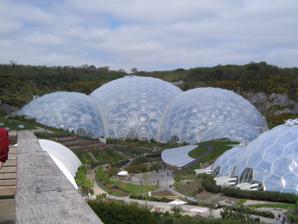
Building: Eden Project
Country: United Kingdom
Year built: 2000
Visitor attraction in Cornwall, United Kingdom "The Eden Project" redirects here. For the musician, see Eden (Irish musician) . Eden Project General information Type Multiple greenhouse complex Architectural style Inspired by James T. Baldwin 's Pillow Dome Location Cornwall , England Coordinates 50°21′43″N 4°44′41″W / 50.36194°N 4.74472°W / 50.36194; -4.74472 Completed May 2000 ; 24 years ago ( 2000-05 ) Opened 17 March 2001 ; 23 years ago ( 2001-03-17 ) Technical details Structural system Steel frame and thermoplastic Design and construction Architect(s) Grimshaw Architects Structural engineer Anthony Hunt and Associates Services engineer Arup The Eden Project ( Cornish : Edenva ) is a visitor attraction in Cornwall , England . The project is located in a reclaimed china clay pit . The complex is dominated by two huge enclosures consisting of adjoining domes that house thousands of plant species , and each enclosure emulates a natural biome . The biomes consist of hundreds of hexagonal and pentagonal ethylene tetrafluoroethylene ( ETFE ) inflated cells supported by geodesic tubular steel domes . The larger of the two biomes simulates a rainforest environment (and is the largest indoor rainforest in the world) and the second, a Mediterranean environment . The attraction also has an outside botanical garden which is home to many plants and wildlife native to Cornwall and the UK in general; it also has many plants that provide an important and interesting backstory, for example, those with a prehistoric heritage. There are plans to build an Eden Project North in the seaside town of Morecambe , Lancashire , with a focus on the marine environment. History Driftwood sculpture of a horse by Heather Jansch, from the main entrance Eden Project sculpture Made from the detritus of modern living—the teeth are computer mice Eve , by Sue and Pete Hill, shaped from the soil The clay pit in which the project is sited was in use for over 160 years. In 1981, the pit was used by the BBC as the planet surface of Magrathea in the TV series the Hitchhiker's Guide to the Galaxy . By the mid-1990s the pit was all but exhausted. The initial idea for the project dates back to 1996, with construction beginning in 1998. The work was hampered by torrential rain in the first few months of the project, and parts of the pit flooded as it sits 15 m (49 ft) below the water table. The first part of the Eden Project, the visitor centre, opened to the public in May 2000. The first plants began arriving in September of that year, and the full site opened on 17 March 2001. To counter criticism from environmental groups, the Eden Project committed to investigate a rail link to the site. The rail link was never built, and car parking on the site is still funded from revenue generated from general admission ticket sales. A bus service links the site to St Austell railway station, on the Cornish Main Line . The Eden Project was used as a filming location for the 2002 James Bond film Die Another Day . On 2 July 2005 The Eden Project hosted the "Africa Calling" concert of the Live 8 concert series. It has also provided some plants for the British Museum 's Africa garden. In 2005, the Project launched "A Time of Gifts" for the winter months, November to February. This features an ice rink covering the lake, with a small café-bar attached, as well as a Christmas market. Cornish choirs regularly perform in the biomes. In 2007, the Eden Project campaigned unsuccessfully for £50 million in Big Lottery Fund money for a proposed desert biome. It received just 12.07% of the votes, the lowest for the four projects being considered. As part of the campaign, the Eden Project invited people all over Cornwall to try to break the world record for the biggest ever pub quiz as part of its campaign to bring £50 million of lottery funds to Cornwall. In December 2009, much of the project, including both greenhouses, became available to navigate through Google Street View . The Eden Trust revealed a trading loss of £1.3 million for 2012–13, on a turnover of £25.4 million. The Eden Project had posted a surplus of £136,000 for the previous year. In 2014 Eden accounts showed a surplus of £2 million. The World Pasty Championships , an international competition to find the best Cornish pasties and other pasty-type savoury snacks, have been held at the Eden Project since 2012. The Eden Project is said to have contributed over £1 billion to the Cornish economy. In 2016, Eden became home to Europe's second-largest redwood forest (after the Giants Grove at Birr Castle, Birr Castle , Ireland) when forty saplings of coast redwoods, Sequoia sempervirens , which could live for 4,000 years and reach 115 metres in height, were planted there. The Eden Project received 1,010,095 visitors in 2019. In December 2020 the project was closed after heavy rain caused several landslips at the site. Managers at the site are assessing the damage and will announce when the project will reopen on the company's website. Reopening became irrelevant as Covid lockdown measures in the UK indefinitely closed the venue from early 2021, though it had reopened by May 2021 after remedial works had taken place. The site was used for an event during the 2021 G7 Summit , hosted by the United Kingdom. Design and construction The project was conceived by Tim Smit and Jonathan Ball , and designed by Grimshaw Architects and structural engineering firm Anthony Hunt Associates (now part of Sinclair Knight Merz ). Davis Langdon carried out the project management, Sir Robert McAlpine and Alfred McAlpine did the construction, MERO jointly designed and built the biome steel structures, the ETFE pillows that build the façade were realized by Vector Foiltec , and Arup was the services engineer, economic consultant, environmental engineer and transportation engineer. Land Use Consultants led the masterplan and landscape design. The project took 2½ years to construct and opened to the public on 17 March 2001. Site Panoramic view of the geodesic biome domes at the Eden Project Layout The Bee Once into the attraction, there is a meandering path with views of the two biomes, planted landscapes, including vegetable gardens, and sculptures that include a giant bee and previously The WEEE Man (removed in 2016), a towering figure made from old electrical appliances and was meant to represent the average electrical waste used by one person in a lifetime. Biomes At the bottom of the pit are two covered biomes : The Rainforest Biome, covers 1.56 ha (3.9 acres) and measures 55 m (180 ft) high, 100 m (328 ft) wide, and 200 m (656 ft) long. It is used for tropical plants, such as fruiting banana plants, coffee , rubber, and giant bamboo , and is kept at a tropical temperature and moisture level. The Rainforest Biome The Mediterranean Biome covers 0.654 ha (1.6 acres) and measures 35 m (115 ft) high, 65 m (213 ft) wide, and 135 m (443 ft) long. It houses familiar warm temperate and arid plants such as olives and grape vines and various sculptures. The Outdoor Gardens represent the temperate regions of the world with plants such as tea , lavender , hops , hemp , and sunflowers , as well as local plant species. The covered biomes are constructed from a tubular steel (hex-tri-hex) with mostly hexagonal external cladding panels made from the thermoplastic ETFE . Glass was avoided due to its weight and potential dangers. The cladding panels themselves are created from several layers of thin UV -transparent ETFE film , which are sealed around their perimeter and inflated to create a large cushion. The resulting cushion acts as a thermal blanket to the structure. The ETFE material is resistant to most stains, which simply wash off in the rain. If required, cleaning can be performed by abseilers . Although the ETFE is susceptible to punctures, these can be easily fixed with ETFE tape. The structure is completely self-supporting, with no internal supports, and takes the form of a geodesic structure. The panels vary in size up to 9 m (29.5 ft) across, with the largest at the top of the structure. The ETFE technology was supplied and installed by the firm Vector Foiltec , which is also responsible for ongoing maintenance of the cladding. The steel spaceframe and cladding package (with Vector Foiltec as ETFE subcontractor) was designed, supplied and installed by MERO (UK) PLC, who also jointly developed the overall scheme geometry with the architect, Nicholas Grimshaw & Partners. The entire build project was managed by McAlpine Joint Venture. The Biomes and Link building showing Field of Light installation by Bruce Munro Inside the Rainforest Biome The Biomes (or eco domes) at The Eden Project in Cornwall The hexagonal structure looking from the inside Aerial View The Core The Core The Core is the latest addition to the site and opened in September 2005. It provides the Eden Project with an education facility, incorporating classrooms and exhibition spaces designed to help communicate Eden's central message about the relationship between people and plants. Accordingly, the building has taken its inspiration from plants, most noticeable in the form of the soaring timber roof, which gives the building its distinctive shape. Grimshaw developed the geometry of the copper-clad roof in collaboration with a sculptor, Peter Randall-Page, and Mike Purvis of structural engineers SKM Anthony Hunts . It is derived from phyllotaxis , which is the mathematical basis for nearly all plant growth; the "opposing spirals" found in many plants such as the seeds in a sunflower's head, pine cones , and pineapples . The copper was obtained from traceable sources, and the Eden Project is working with Rio Tinto to explore the possibility of encouraging further traceable supply routes for metals, which would enable users to avoid metals mined unethically. The services and acoustic , mechanical, and electrical engineering design was carried out by Buro Happold . Art at The Core Seed by Peter Randall-Page The Core is also home to art exhibitions throughout the year. A permanent installation entitled Seed , by Peter Randall-Page , occupies the anteroom. Seed is a large, 70 tonne egg-shaped installation, carved from a single block  of granite from De Lank Quarry on Bodmin Moor , standing some 13 feet (4.0 m) tall and displaying a complex pattern of protrusions that are based upon the geometric and mathematical principles that underlie plant growth . Environmental aspects The biomes provide diverse growing conditions, and many plants are on display. The Eden Project includes environmental education focusing on the interdependence of plants and people; plants are labelled with their medicinal uses. The massive amounts of water required to create the humid conditions of the Tropical Biome, and to serve the toilet facilities, are all sanitised rain water that would otherwise collect at the bottom of the quarry. The only mains water used is for hand washing and for cooking. The complex also uses Green Tariff Electricity – some of the energy comes from one of the many wind turbines in Cornwall, which were among the first in Europe. In December 2010 the Eden Project received permission to build a geothermal electricity plant which will generate approx 4MWe, enough to supply Eden and about 5000 households. The project will involve geothermal heating as well as geothermal electricity. Cornwall Council and the European Union came up with the greater part of £16.8m required to start the project. First a well will be sunk nearly 3 miles (4.5 km) into the granite crust underneath Eden. Eden co-founder, Sir Tim Smit said, "Since we began, Eden has had a dream that the world should be powered by renewable energy. The sun can provide massive solar power and the wind has been harnessed by humankind for thousands of years, but because both are intermittent and battery technology cannot yet store all we need there is a gap. We believe the answer lies beneath our feet in the heat underground that can be accessed by drilling technology that pumps water towards the centre of the Earth and brings it back up superheated to provide us with heat and electricity". Drilling began in May 2021, and heating of the biomes began in 2023, using 85 degrees Centigrade. Other projects Eden Project Morecambe In 2018, the Eden Project revealed its design for a new version of the project, located on the seafront in Morecambe , Lancashire . There will be biomes shaped like mussels and a focus on the marine environment. There will also be reimagined lidos , gardens, performance spaces, immersive experiences, and observatories. Grimshaw are the architects for the project, which is expected to cost £80 million. The project is a partnership with the Lancashire Enterprise Partnership, Lancaster University , Lancashire County Council , and Lancaster City Council . In December 2018, the four local partners agreed to provide £1 million to develop the idea, which allowed the development of an outline planning application for the project. It is expected that there will be 500 jobs created and 8,000 visitors a day to the site. Having been granted planning permission in January 2022 and with £50 million of levelling-up funding granted in January 2023, it is due to open in 2026 and predicted to benefit the North West economy by £200 million per year. In July 2024, Lancaster City Council received the first £2.5m of a promised £50m in UK government funding for the scheme. The grant would be used to appoint a main contractor to develop the designs for Eden Project Morecambe. Eden Project Dundee In May 2020, the Eden Project revealed plans to establish their first attraction in Scotland, and named Dundee as the proposed site of the location. The city's Camperdown Park was widely touted to be the proposed location of the new attraction however in May 2021, it was announced that the Eden Project had chosen the site of the former gasworks in Dundee as the location. It was planned that the new development would result in 200 new jobs and "contribute £27m a year to the regional economy". The project is in partnership with Dundee City Council , the University of Dundee and the Northwood Charitable Trust. In 2021, Eden Project announced that they would establish fourteen hectares of new wildflower habitat in areas across Dundee, including Morgan Academy and Caird Park. In July 2023, new images were released depicting what the Dundee attraction would look which accompanied the planning permission documents for the new attraction which would be submitted by autumn 2023. Planning permission for the project was approved by Dundee City Council in June 2024. South Downs In 2020, Eastbourne Borough Council and the Eden Project announced a joint project to explore the viability of a new Eden site in the South Downs National Park . Qingdao, China In 2015, the Eden Project announced that it had reached an agreement to construct an Eden site in Qingdao, China . While the site had originally been slated to open by 2020, construction fell behind schedule due to the COVID-19 pandemic and the opening date was delayed to 2023. The new site is expected to focus on "water" and its central role in civilization and nature. Eden Project New Zealand A planned Eden Project for the New Zealand city of Christchurch , to be called Eden Project New Zealand/Eden Project Aotearoa, is expected to be inaugurated in 2025. It is to be centred close to the Avon River , on a site largely razed as a result of the 2011 Christchurch Earthquake . Eden Sessions Since 2002, the Project has hosted a series of musical performances, called the Eden Sessions, usually held during the summer. The 2020 sessions were postponed due to the COVID-19 pandemic and were rescheduled as the 2022 sessions lineup. The 2024 sessions were headlined by Fatboy Slim , Suede , Manic Street Preachers , The National , JLS , Crowded House , Rick Astley , Tom Grennan and Paolo Nutini . Lineup history Date Headliner Supporting Act(s) 2002 5 July Pulp Chilly Gonzales and British Sea Power 6 July Spiritualized Beth Orton and Six by Seven 12 July Doves The Soundtrack of Our Lives and The Rapture 2003 1 August Badly Drawn Boy The Thrills 5 August Moby The Orb 15 August PJ Harvey Elbow 22 August World of Music, Arts and Dance 2004 16 July Brian Wilson 6 August Primal Scream 13 August Air Super Furry Animals 20 August Supergrass The Beta Band 27 August World of Music, Arts and Dance 2005 2 July Live 8: Africa Calling 1 August Keane Editors 19 August Embrace Hard-Fi 26 August Basement Jaxx Lady Sovereign 27 August Ian Brown Badly Drawn Boy and British Sea Power 2006 12 August The Magic Numbers José González 22 August Muse Hey Molly and Nixon and the Burn 25 August Goldfrapp Ladytron 27 August Snow Patrol Rocco DeLuca and Liam Frost 2007 20 June Peter Gabriel 2 July James Morrison 10 July Rufus Wainwright Hot Chip 17 July Amy Winehouse Leon Jean-Marie 18 July Lily Allen Mark Ronson 22 July Pet Shop Boys Dirty Pretty Things 2008 27 June The Verve 29 June The Raconteurs Vampire Weekend 11 July Bill Bailey 15 July Kaiser Chiefs White Lies and Late of the Pier 25 July KT Tunstall Guillemots and Sons and Daughters 2009 4 July Kasabian 9 July Razorlight The Maccabees 10 July Paul Weller Florence and the Machine 14 July Oasis 18 July The Kooks Ladyhawke 2010 26 June Jack Johnson Mojave 3 27 June Mika Diana Vickers 2 July Doves Mumford & Sons 3 July Calvin Harris Audio Bullys 9 July Al Murray Greg Davies and Craig Campbell 13–14 July Paolo Nutini Martha Wainwright 2011 23 June Primal Scream The Horrors and Seth Lakeman 25 June Pendulum Pretty Lights 30 June The Flaming Lips The Go! Team and OK Go 1 July Fleet Foxes Villagers and The Bees 12 July Brandon Flowers Mystery Jets and Crowns 2012 23 June Tim Minchin Craig Campbell 30 June Example Rudimental 1 July Frank Turner Stornoway , Bellowhead , Mull Historical Society , Seth Lakeman , The Staves , and Dodgy 4 July Chase & Status Labrinth 6 July Plan B Bebe Black 8 July Blink-182 Crowns , The Computers , Bangers, and Black Tambourines 11 July Noah and the Whale The Vaccines 2013 3 June Eddie Izzard 29 June Kaiser Chiefs Tom Tom Club and Deap Vally 30 June Sigur Rós Daughter and Willy Mason 2 July The xx CHIC (featuring Nile Rodgers ) 13–14 July Jessie J A*M*E 2014 21 June Dizzee Rascal Katy B and Backbeat Soundsystem 25 June Skrillex 8 July Ellie Goulding Kwabs 9 July Pixies Tricot 14–15 July Elbow Jimi Goodwin 2015 12 June Paolo Nutini The Staves and Harry Collier 16–17 June Elton John 24 June Paloma Faith Liam Bailey 27 June Motörhead The Stranglers and King Creature 9 July Spandau Ballet Rusty Egan 17 July Ben Howard Joe Pug 2016 14–15 June Lionel Richie Corinne Bailey Rae 22 June Jess Glynne Jay Prince 26 June Tom Jones 27 June PJ Harvey Jehnny Beth 9 July Manic Street Preachers Bill Ryder-Jones and The Anchoress 2017 15 June Bastille Rationale 16 June Madness Backbeat Soundsystem 22 June Royal Blood Turbowolf 23 June Blondie Dodgy 1 July Van Morrison Paul O'Brady 6 July Bryan Adams 11 July Foals Everything Everything 2018 6 June Gary Barlow Jason Brock 15–16 June Massive Attack Young Fathers 23 June Levellers New Model Army and Reef 30 June Ben Howard Gwenno 3 July Queens of the Stone Age CRX 5 July Jack Johnson Nick Mulvey 7 July Björk Lanark Artefax and Klein 2019 20 June Stereophonics Sea Girls and The Wind and The Wave 21 & 23 June Nile Rodgers & CHIC Kokoroko , Doves , Dreadzone , Asian Dub Foundation , Bill Jefferson, and Backbeat Soundsystem 26 June Liam Gallagher Fontaines D.C. and The Velvet Hands 28 June The Chemical Brothers James Holroyd 2–3 July Kylie Minogue Nina Nesbitt 2021 11 September Ben Howard Femmes De La Mer 12 September McFly Ultra Violets 14 September Royal Blood The Mysterines 16 September Snow Patrol Lucy Blue 17 September The Script Ward Thomas 18 September Idles Spectres and Black Honey 2022 16–17 May My Chemical Romance Frank Turner and LostAlone 15 June Noel Gallagher’s High Flying Birds Confidence Man 17–18 June Nine Inch Nails Nitzer Ebb and Yves Tumor 21 June Diana Ross DJ Offline 29 June Bryan Adams 5 July Stereophonics Himalayas 2023 7 June Lionel Richie Gabrielle 10 June Yungblud Crawlers 18 June The War on Drugs Beth Orton 23 June Jack Johnson Hollie Cook 24 June Incubus Lealani and Far From Saints 28 June Pet Shop Boys Mike Pickering 1 July Kasabian Miles Kane 7 July Anne-Marie Rachel Chinouriri 25 July The Who Simon Townshend 2024 12 June Crowded House Liam Finn 14 June Fatboy Slim Charlie Boon 19 June Paolo Nutini Prima Queen 29 June Manic Street Preachers Suede 2 July The National This Is The Kit 3 July Rick Astley The Lightning Seeds 5 July Tom Grennan Liv Dawson 13 July JLS Tinchy Stryder In the media The Eden Project has appeared in various television shows and films such as the James Bond film Die Another Day , The Bad Education Movie , in the Netflix series The Last Bus , in the CBeebies show Andy's Aquatic Adventure and in Armenia ’s postcard in the Eurovision Song Contest 2023 . A weekly radio show called The Eden Radio Project is held every Thursday afternoon on CHAOS Radio, formerly known as Radio St Austell Bay . On 18 November 2019, on the Trees A Crowd podcast, David Oakes interviewed Eden Project's Head of Interpretation, Dr Jo Elworthy, about the site. See also Cornwall portal Ecology portal Gardening portal BIOS-3 Biosphere 2 Closed ecological system IBTS Greenhouse Montreal Biodome Montreal Biosphère Mitchell Park Horticultural Conservatory ("The Domes" of Milwaukee) Ecosystem Vivarium The Lost Gardens of Heligan List of topics related to Cornwall Earthpark Sir Richard Carew Pole Thin-shell structure List of thin shell structures References